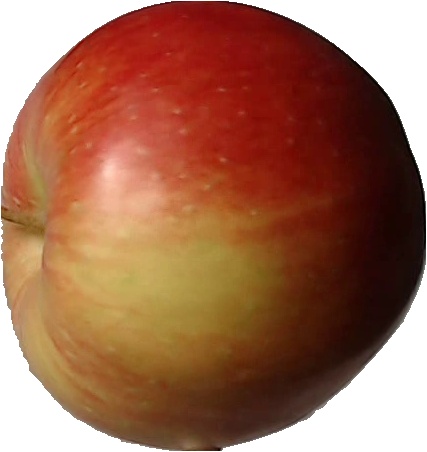
Label: apple_red_2